RAF Finningley

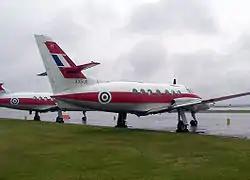
Jetstream T1 training aircraft

RAF Finningley was also home to all initial airman aircrew training (Air Electronics, Engineer & Loadmaster School RAF). Finningley was also home to the Yorkshire Universities Air Squadron, that flew the Scottish Aviation Bulldog at the time, as well as Chipmunk T.10s of No. 9 Air Experience Flight. In its last years as an RAF station, Finningley was home to 100 Squadron which had moved from RAF Wyton. The squadron's main tasks were as a target facilities flight providing airborne targets for surface-based radar and missile sites, and as a provider of small and agile 'aggressor' aircraft for Dissimilar air combat training (DACT) for UK-based operational aircraft.